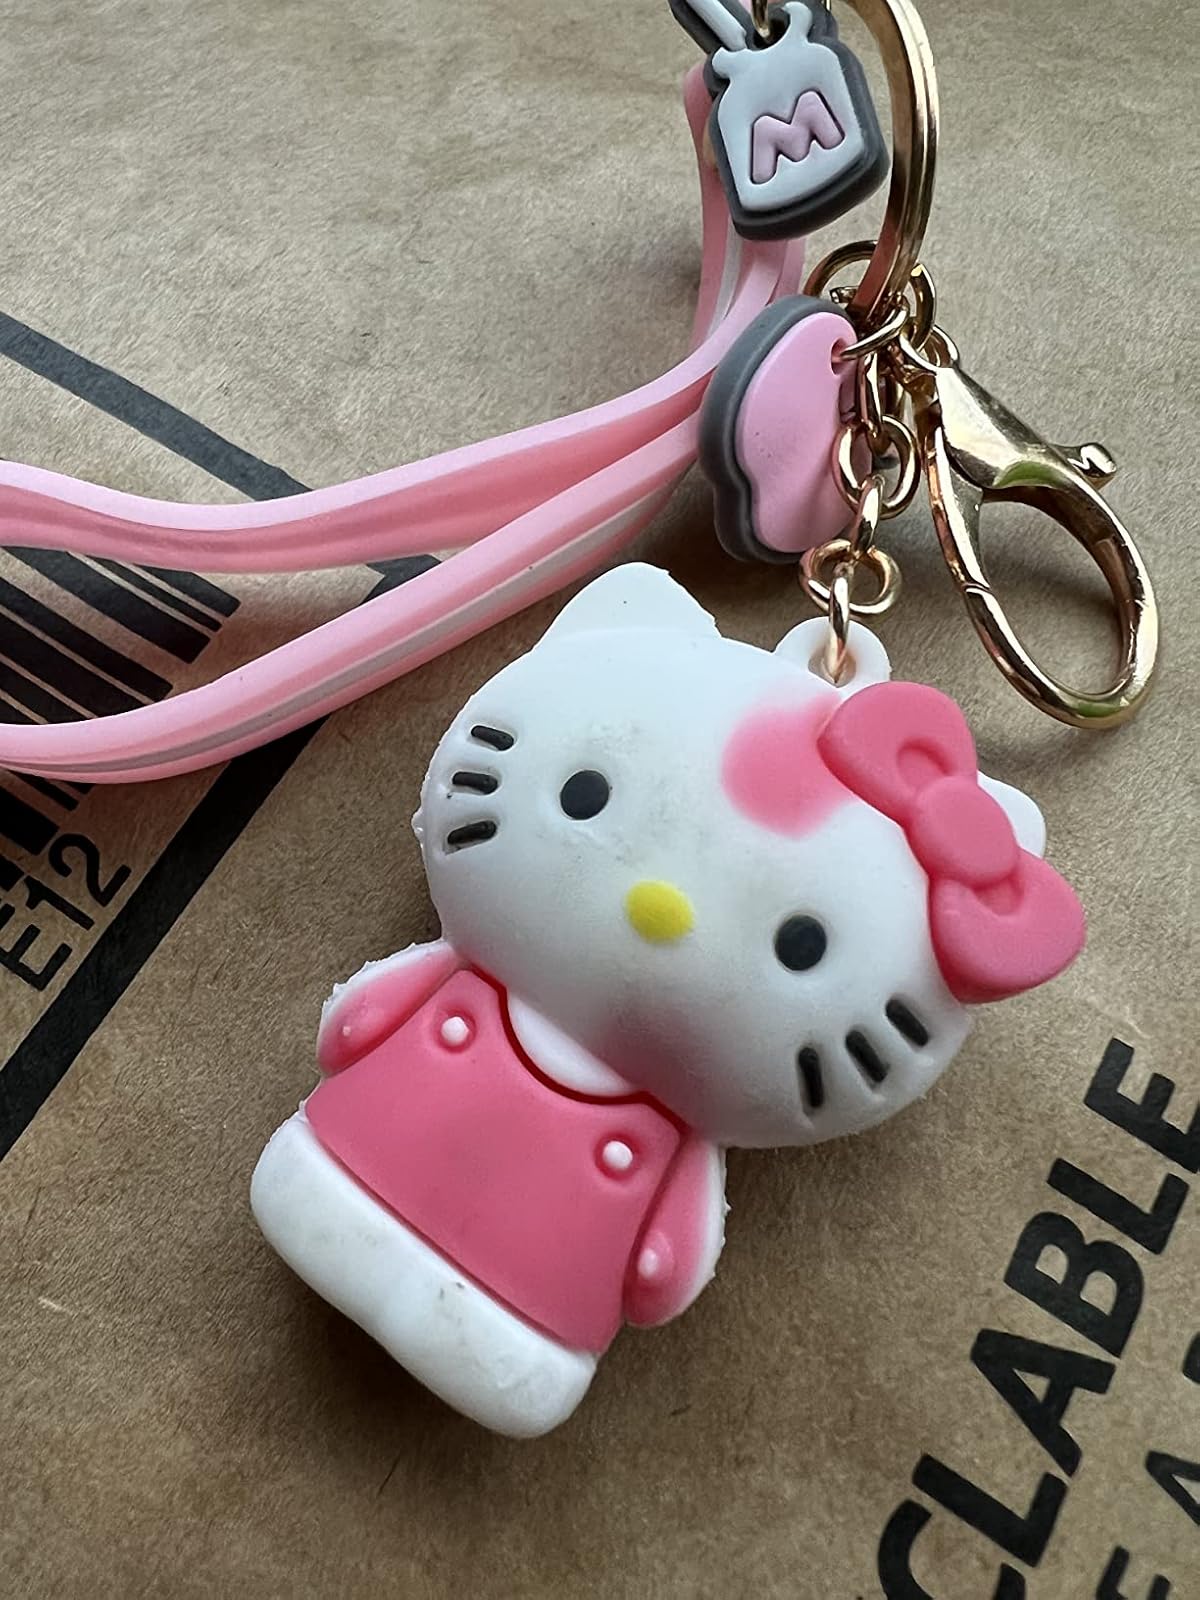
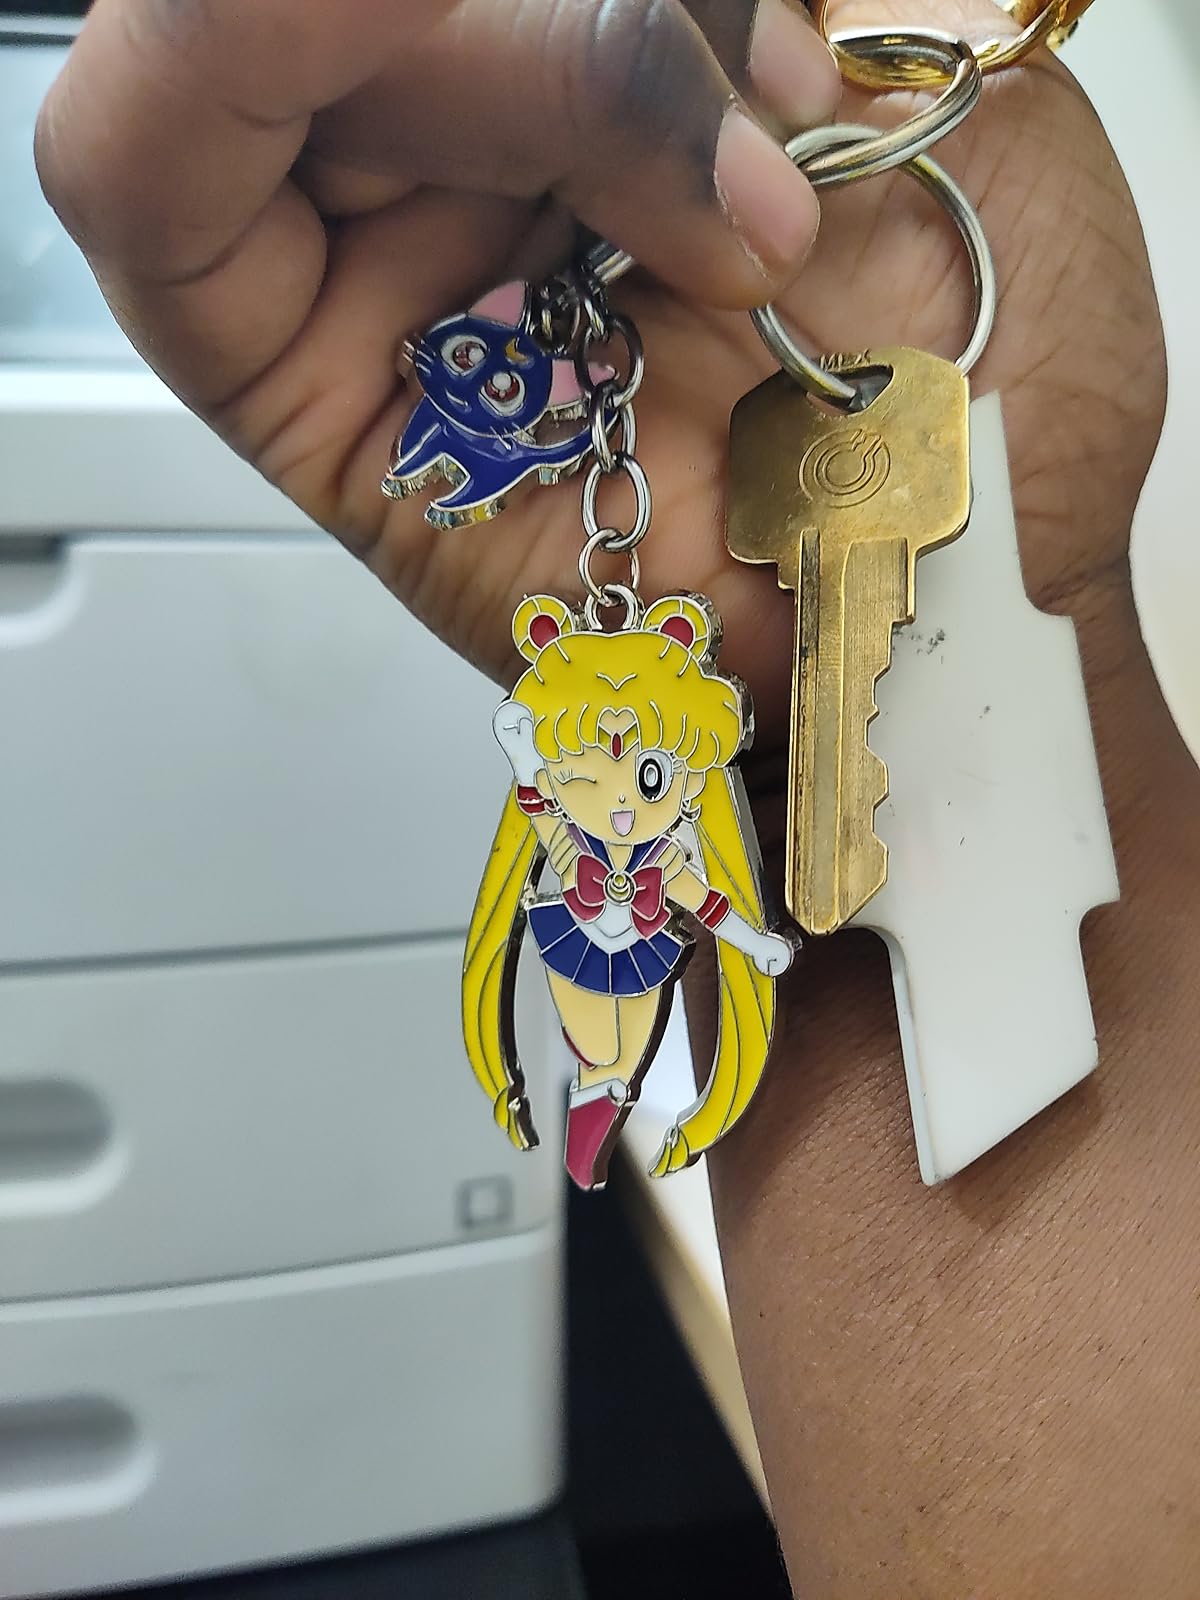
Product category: accessories_keychain
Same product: no